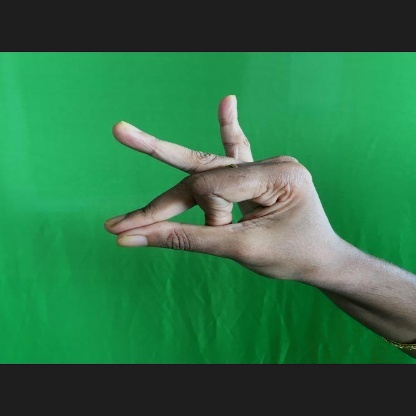
Mudra: Bramaram